Erigone atra

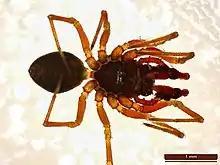
Preserved male "Erigone atra"

The female "E. atra" ranges from 1.8 to 2.8 mm in length. Their cephalothorax region is 0.8 to 1.0 mm in length, black or dark brown in color, and is hairless. The carapace of their cephalothorax have smaller teeth or no teeth compared to males. Their abdomens are larger than their cephalothorax regions ranging from 0.8 to 2.0 mm and are black. Their legs are all attached to the cephalothorax and are uniformly brown. Members of the Linyphiidae family are often identified by the spinal patterns on the tibia portion of their legs. "E. atra" and similar, congeneric species have a 2-2-2-1 tibial spinal pattern. "E. atra" are covered in hairs. The pedipalps of the females have no observable claw. Female "E. atra" look very similar to congeneric species "Erigone arctica".